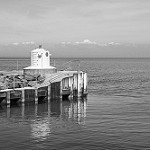
Label: B & W